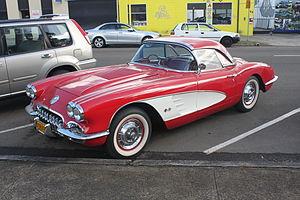
La Chevrolet Corvette (C1) est la première génération de la voiture de sport Corvette produite par Chevrolet. Elle a été introduit à la fin de l'année modèle 1953 et produit jusqu'en 1962. Elle est communément appelé la génération des "essieux pleins", car la suspension arrière indépendante n'est apparue qu'a la Sting Ray de 1963. La Corvette a été précipitée en production pour sa première année modèle afin de capitaliser sur la réaction enthousiaste du public à l'égard du concept car, mais les attentes pour le nouveau modèle étaient largement insatisfaites. Les avis étaient mitigés et les ventes ont été bien en deçà des attentes au cours des premières années de la voiture. Le programme a été presque annulé, mais Chevrolet a finalement maintenu le cap.